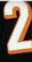
Number: 2